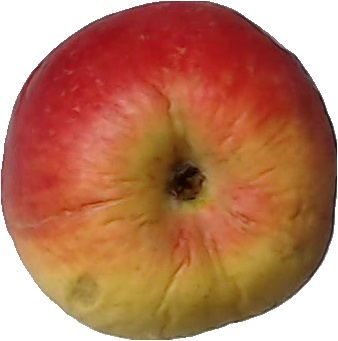
Label: apple_red_yellow_1